SS John Sherwin (1906)

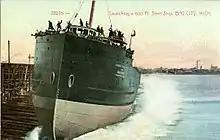
Launch of "John Sherwin"

The "Sherwin" was launched on March 10, 1906, as hull number #617. She had a length of 534-feet, a beam of 54-feet and a depth of 31-feet. She was powered by a 1,500 horsepower triple expansion steam engine and fueled by two coal-fired Scotch marine boilers. Her official number was U.S. #202910.